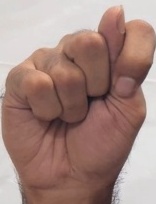
ASL sign: T